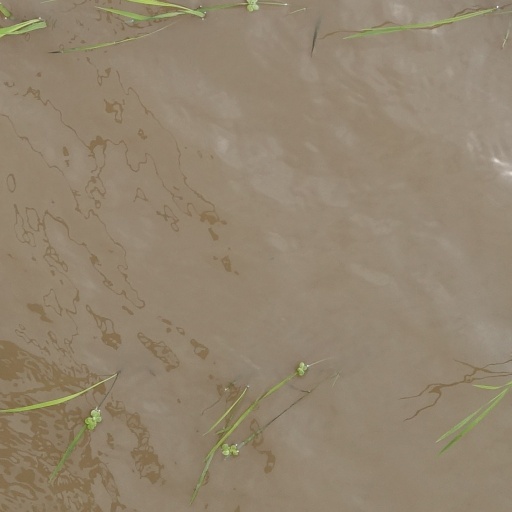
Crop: rice